The Voice van Vlaanderen

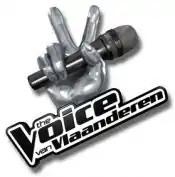

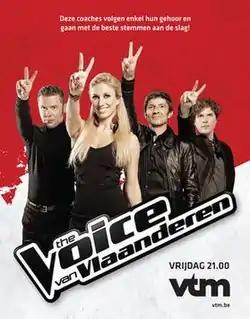
Promotional photograph of the Coaches of "The Voice van Vlaanderen"

The Voice van Vlaanderen (English-Dutch for "The Voice of Flanders") is a Belgian reality singing competition for the Flemish part of Belgium. It is part of the franchise that started in the Netherlands as "The Voice of Holland". It kicked off on November 25, 2011 on VTM, shortly before the francophone Belgian variant "The Voice Belgique" went on air. As of 2024, the show has aired for nine seasons.